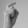
ASL letter: X